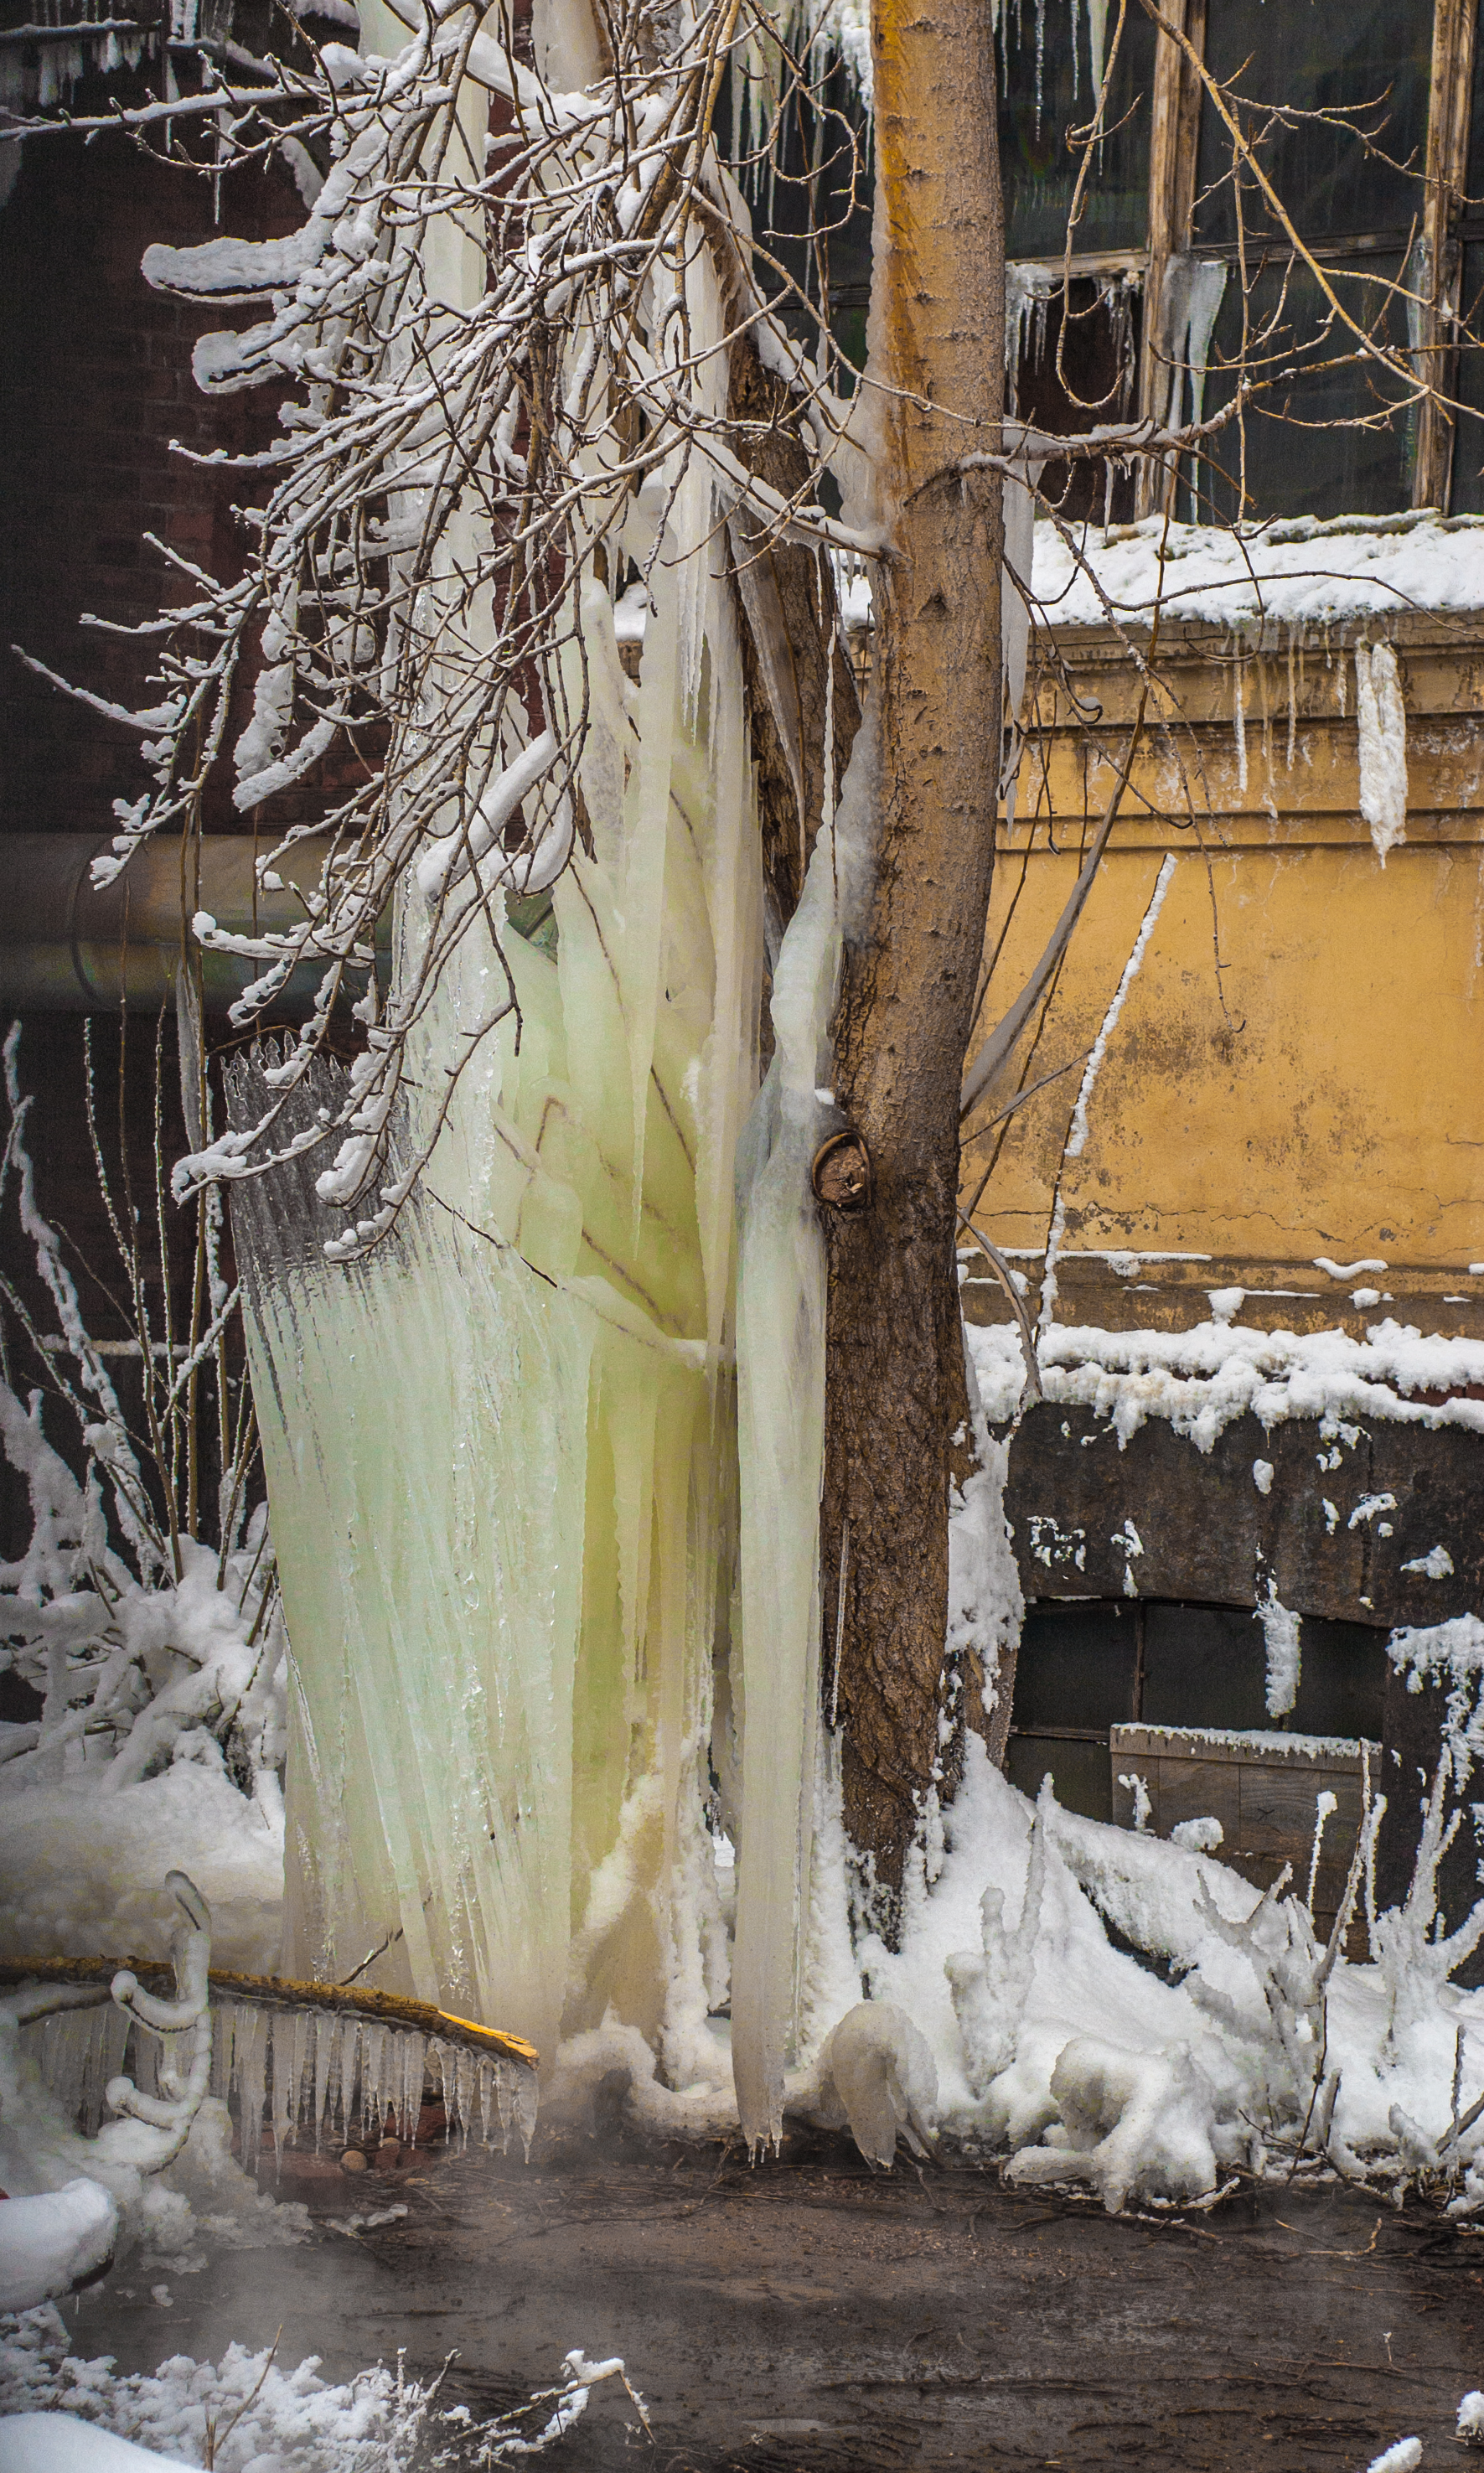
images, branch, twig, wood, plant, snow, trunk, biome, freezing, tree, woody plant, grass, terrestrial plant, natural landscape, Tints and shades, forest, building, house, winter, frost, landscape, water, window, woodland, plant stem, wetland, ice